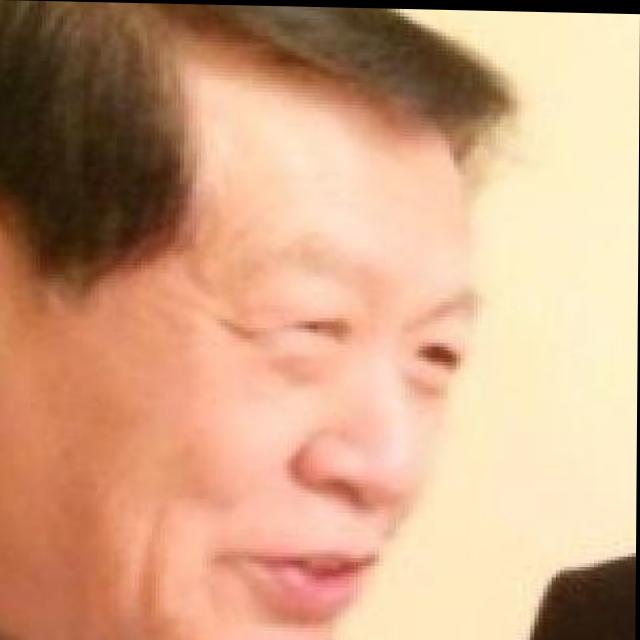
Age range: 45-64